Le Trétien railway station

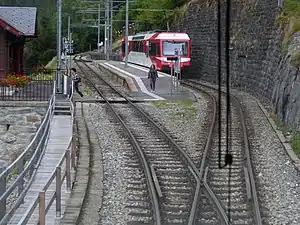
A Transports de Martigny et Régions train at the station in 2018

Le Trétien railway station is a railway station in the municipality of Salvan, in the Swiss canton of Valais. It is an intermediate stop and a request stop on the metre gauge Martigny–Châtelard line of Transports de Martigny et Régions.